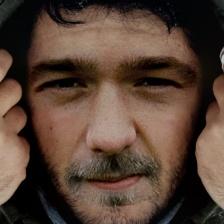
Label: faces